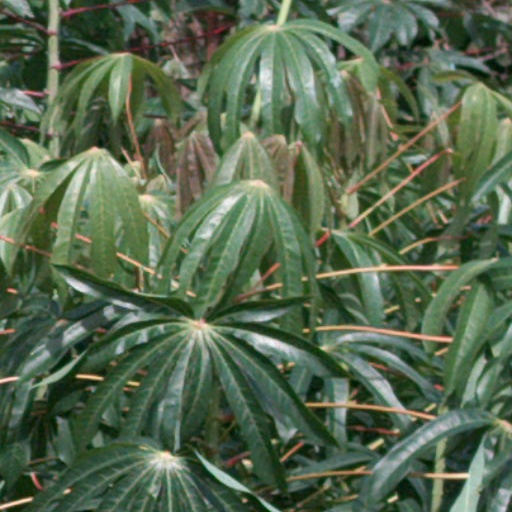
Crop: cassava